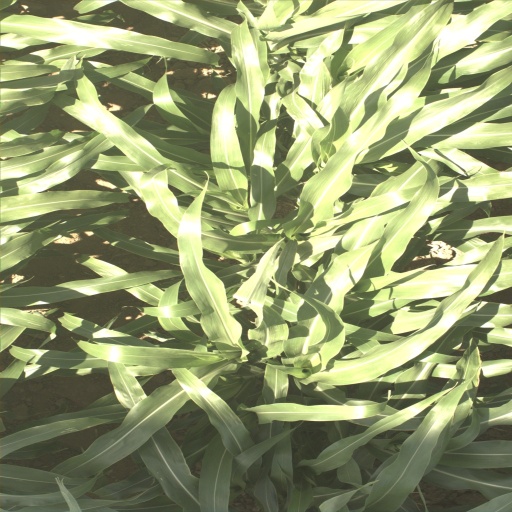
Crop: sorghum